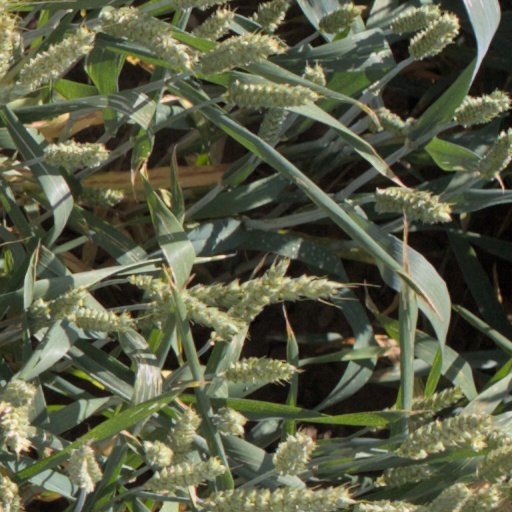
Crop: wheat